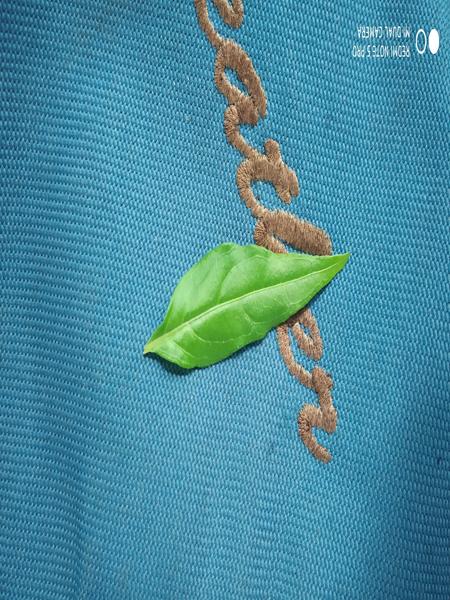
Plant: Nelavembu